Militsiya of the Kruševo Republic

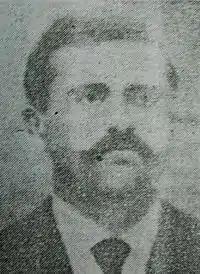
Hristo Kjurkchiev, mayor of Kruševo and responsible for the city militsiya.

The interim government of the Kruševo Republic in its second decision states that there should be an arsenal with two departments, the first is foundries for casting bullets and the second is a workshop for repair of weapons.